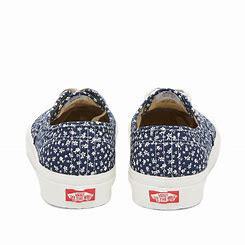
Brand: Vans
Model: UA Authentic 44 DX